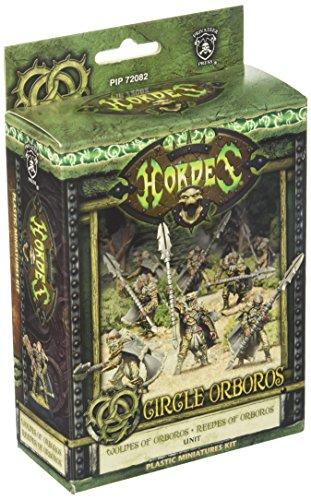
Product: Privateer Press Hordes Circle Reeves/Wolves of Orboros Kit
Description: Great Condition.
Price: $46.99
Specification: ProductDimensions:4x2x4inches|ItemWeight:3.2ounces|ShippingWeight:4ounces(Viewshippingratesandpolicies)|DomesticShipping:ItemcanbeshippedwithinU.S.|InternationalShipping:ThisitemcanbeshippedtoselectcountriesoutsideoftheU.S.LearnMore|ASIN:B01M31YGIK|Itemmodelnumber:PIP72082|Manufacturerrecommendedage:12yearsandup